Isaïe Schwartz

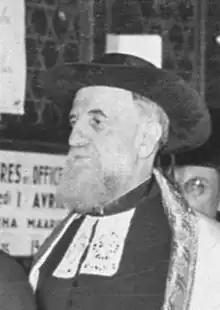
A portrait of Isaïe Schwartz

Isaïe Schwartz (15 January 1876, in Traenheim – 1952, in Paris) was the Great Rabbi of France at the beginning of World War II.